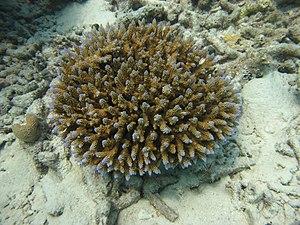
Une colonie de corail Acropora latistella aux Maldives (atoll de Baa).
L'atoll de Baa est un archipel circulaire des Maldives situé dans la division administrative du même nom, et comprenant géographiquement la moitié sud de l'atoll Maalhosmadulu.
Les Acropora sont des animaux appartenant au genre des coraux durs. Ils sont parmi les coraux les plus courants de notre époque.